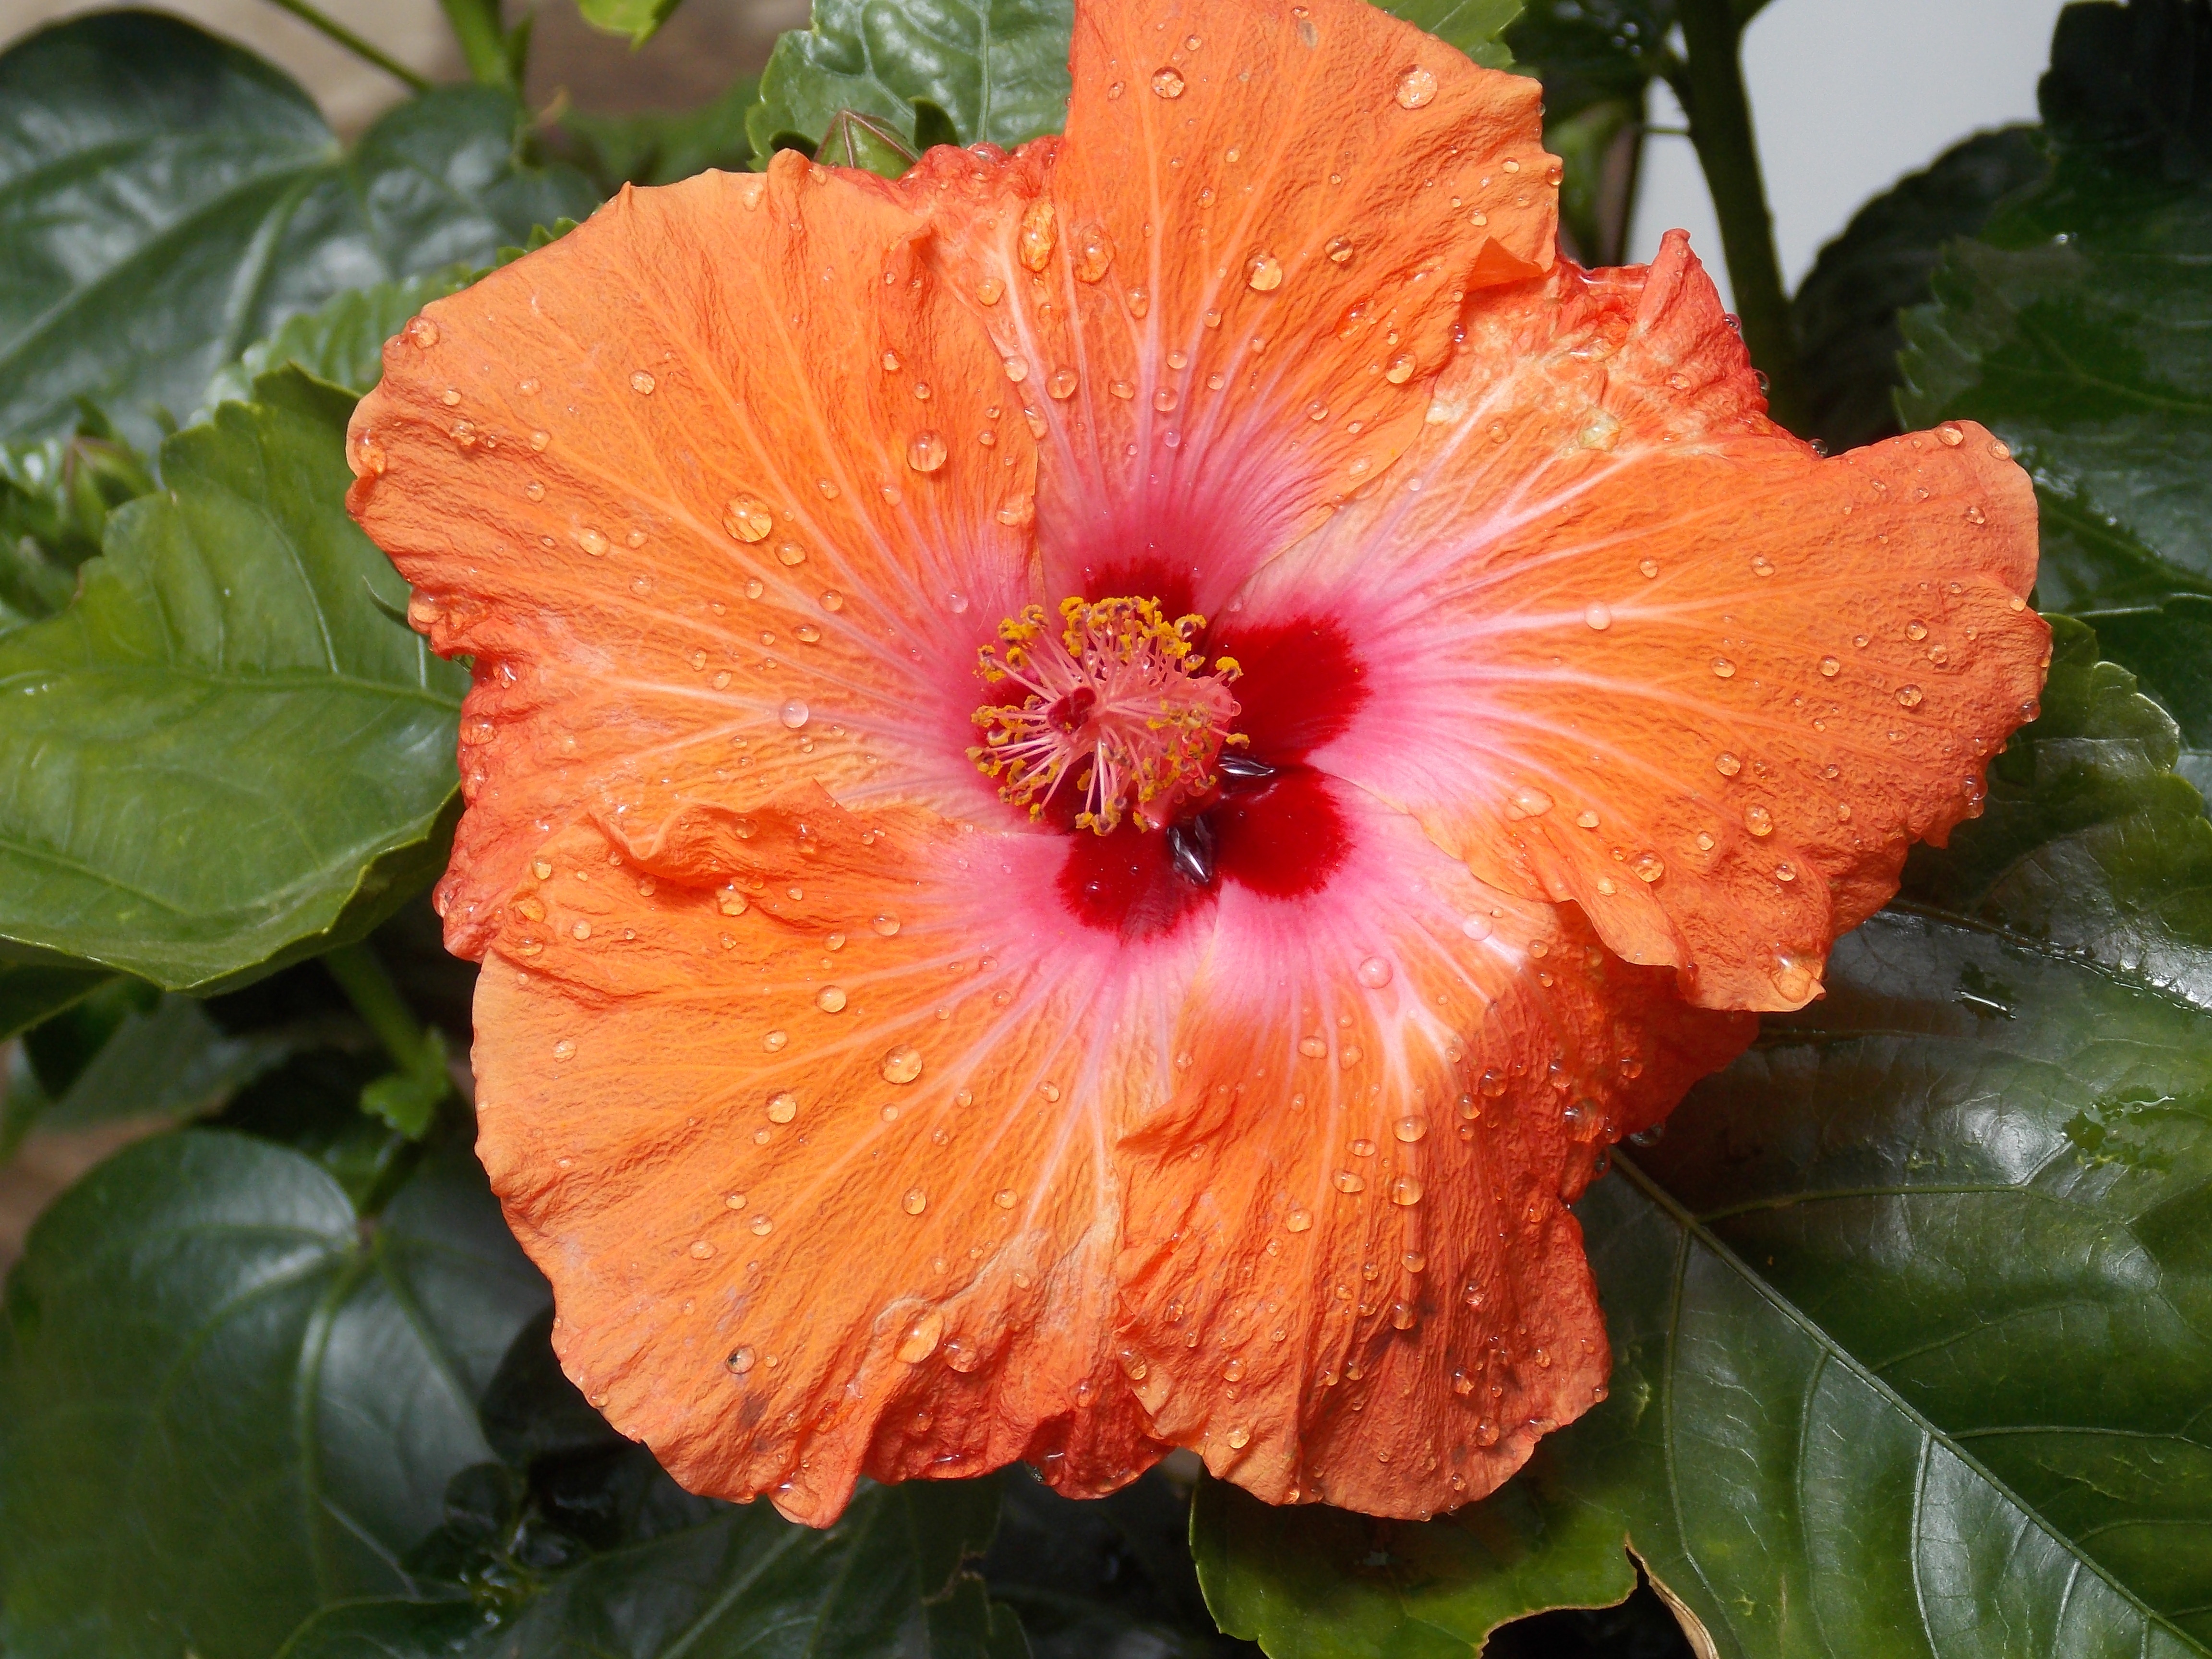
plant, leaf, flower, petal, orange, produce, botany, flora, shrub, hibiscus, malvales, flowering plant, chinese hibiscus, annual plant, land plant, mallow family